Watching TV with the Red Chinese

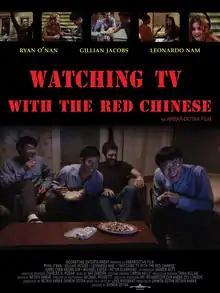
Theatrical release poster

Watching TV with the Red Chinese is a 2012 American comedy-drama film directed by Shimon Dotan, based on the 1992 novel of the same name by Luke Whisnant. The film follows a trio of Chinese exchange students who arrive in New York City in 1980, eager for what America has to offer. They make friends including a literature teacher named Dexter and his girlfriend Suzanne. As they try to adjust to the New York city atmosphere, they become disillusioned with America, eventually buying a firearm for self-defense.